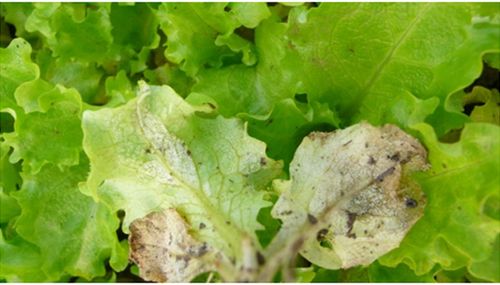
Plant: Lettuce
Disease: lettuce downy mildew